Question: Please indicate a possible affordance area of the bottle that can be used for holding
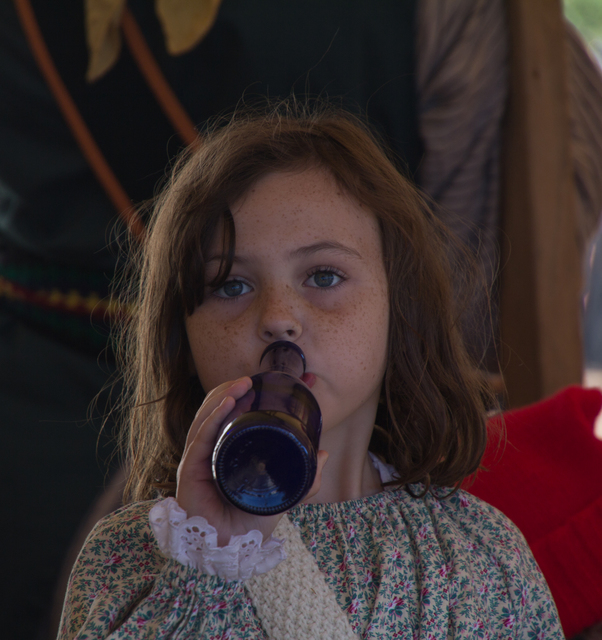
Answer: [208.434, 332.374, 330.173, 523.099]